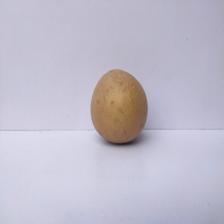
Size: Large